Ryan Hunter-Reay

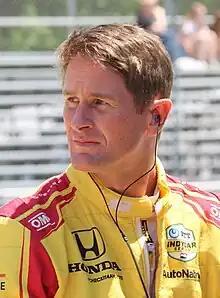
Hunter-Reay at Road America in 2021

Ryan Christopher Hunter-Reay (born December 17, 1980) is an American professional racing driver best known as a winner of both the Indianapolis 500 (2014) and the IndyCar Series championship in 2012. He currently competes part-time in the IndyCar Series for Dreyer & Reinbold Racing. In each accomplishment, Hunter-Reay became the first American to win since Sam Hornish Jr. in 2006. Hunter-Reay also won in the defunct Champ Car World Series twice and the Toyota Grand Prix of Long Beach. In addition to his experience in Indy car racing, Hunter-Reay has competed in the Race of Champions, A1 Grand Prix, and various forms of sports car racing (the American Le Mans Series, the Rolex Grand-Am Sports Car Series and the IMSA Tudor United SportsCar Championship).